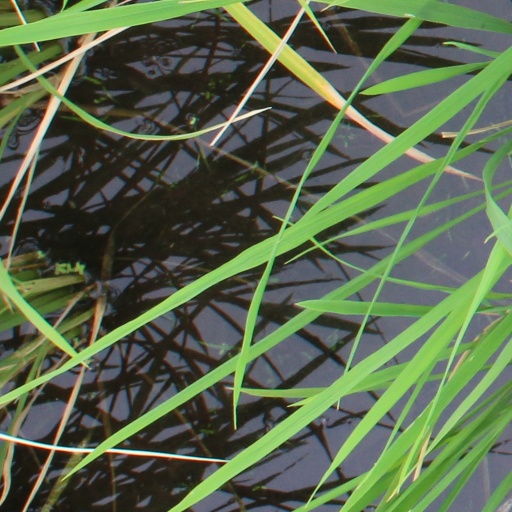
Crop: rice